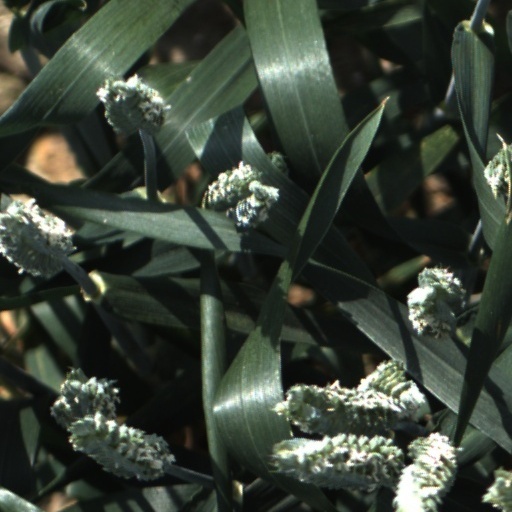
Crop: wheat